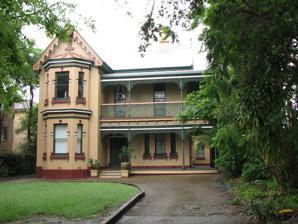
Building: Camden, Rosehill
Country: Australia
Year built: 1883
Historic site in New South Wales, Australia Camden Camden, 60 Prospect Street, Rosehill, New South Wales Location 60 Prospect Street, Rosehill , City of Parramatta , New South Wales , Australia Coordinates 33°49′26″S 151°00′55″E / 33.8239°S 151.0153°E / -33.8239; 151.0153 Built 1883 Architectural style(s) Victorian Filigree New South Wales Heritage Register Official name Camden Type State heritage (complex / group) Designated 2 April 1999 Reference no. 250 Type House Category Residential buildings (private) Location of Camden in Sydney Show map of Sydney Camden, Rosehill (Australia) Show map of Australia Camden is a heritage-listed residence at 60 Prospect Street, Rosehill , New South Wales , a suburb of Sydney , Australia. It was built in 1883. It was added to the New South Wales State Heritage Register on 2 April 1999. History In February 1883, the land was auctioned as part of the first subdivision of Elizabeth Farm . In 1888, there were only three houses recorded in Prospect Street, but by 1889 there were five, including number 60, built by Thomas S. Staff. In 1891, the house was transferred within the family to James S. Staff, who remained there until 1904. The house appears to have been occupied by John G. Cousins, then Robert Howarth, who named it "Chelsea" in 1907. In 1908 David Irons moved in, to be replaced by Pascoe E. Pearce in 1911. In 1913 ownership of "Chelsea" was again transferred back to the Staff family and Sydney N. Staff renamed the house "I-dun-no" in 1916, remaining there until 1919. William Turnock then occupied the house from 1921 until 1924, Spencer W. Bates from 1925 until 1929 and Percival Whiteside at least until 1932–33. According to descendants of the original owners the residence became used as a private nursing home and at that time acquired the name of "Camden". The house was subdivided into two flats with the original internal staircase removed and located externally for access to the upper flat. It is understood that the Craft family resided there between 1940 and 1952 and that in or about 1953 the house was purchased for approximately 2,000 pounds. The kitchen and bathroom were added c. 1970. In 1984 the house was purchased by Colin & Thelma Needs and over the next 8 years a complete restoration was undertaken. The lead-based white paint that covered the exterior was stripped off & it was restored to its former glory. Relocating the cedar staircase to inside the house- it was stripped of its modern white paint repaired/polished to original rich cedar timber. Treating rising damp in lower floor rooms, new & restored timber window frames, hardwood verandah deck (upper & lower), new wiring, all rooms re-plastered, restored marble fireplaces, new iron roof. Front door with intricate lead lights with birds restored and painted. A complete restoration with no expense spared. Timber repairs and replacement done by Colin Needs himself -a joiner of over 40 years at the time. Paint scrapings to determine original exterior colour scheme were done and its present colours are as it was in 1884. A complete photographic record was kept of the restoration with before and after pictures in 6 volumes. Due to the 1991 recession the property had to be sold with the newly erected garage 98% completed. It was sold to Hume computers who occupied it until it was sold again in 2021. It was observed that the front solid timber finial is missing - thought to have been damaged by roofers during roof installation and weakened -coming off in the late 1990's. A rear extension was built behind the garage by Hume Computers during their ownership so as to have new office space. Purchased in 2021 by Chatterbox speech pathology. Description Camden is a two-story Victorian Italianate villa of stuccoed brickwork with gabled corrugated iron roof. Three sided bay front on gabled wing with stucco string courses and label moulds, and large elaborately fretted bargeboards. The verandah on the northern and western facades has cast iron columns and lace balustrades , bullnose corrugated iron roof, and timber floors. Flourishing gardens and trees surround the property. The house had been divided into two self-contained flats by sealing off the internal stair and rebuilding it within the external verandah. Original internal joinery and fireplaces are intact and only minor alterations have occurred. As at 12 September 2003, some work was required to repair cracked plaster ceilings and brickwork; otherwise the structure was in good condition and had been well maintained. Fully restored according to Historical reference material and methods from 1984 -1992 By Colin & Thelma Needs.  Application for Heritage Listing made by Colin & Thelma Needs. Heritage listing Camden is one of the best examples of a mid-Victorian villa house in the Parramatta district. Only six other buildings of similar period and architectural style exist in the Parramatta region. Camden was listed on the New South Wales State Heritage Register on 2 April 1999 having satisfied the following criteria. The place is important in demonstrating the course, or pattern, of cultural or natural history in New South Wales. This item historically significant. The place is important in demonstrating the principal characteristics of a class of cultural or natural places/environments in New South Wales. This item is representative. References